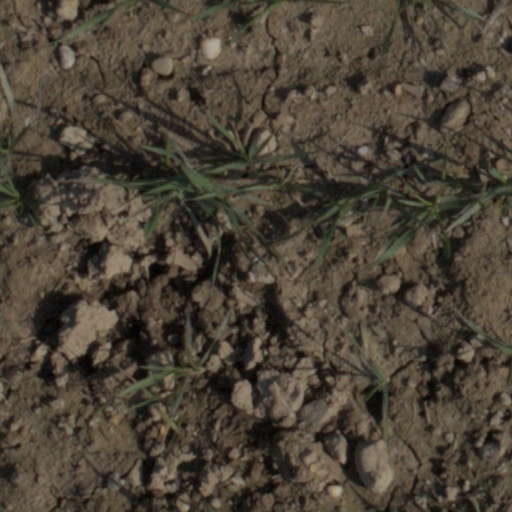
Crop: wheat